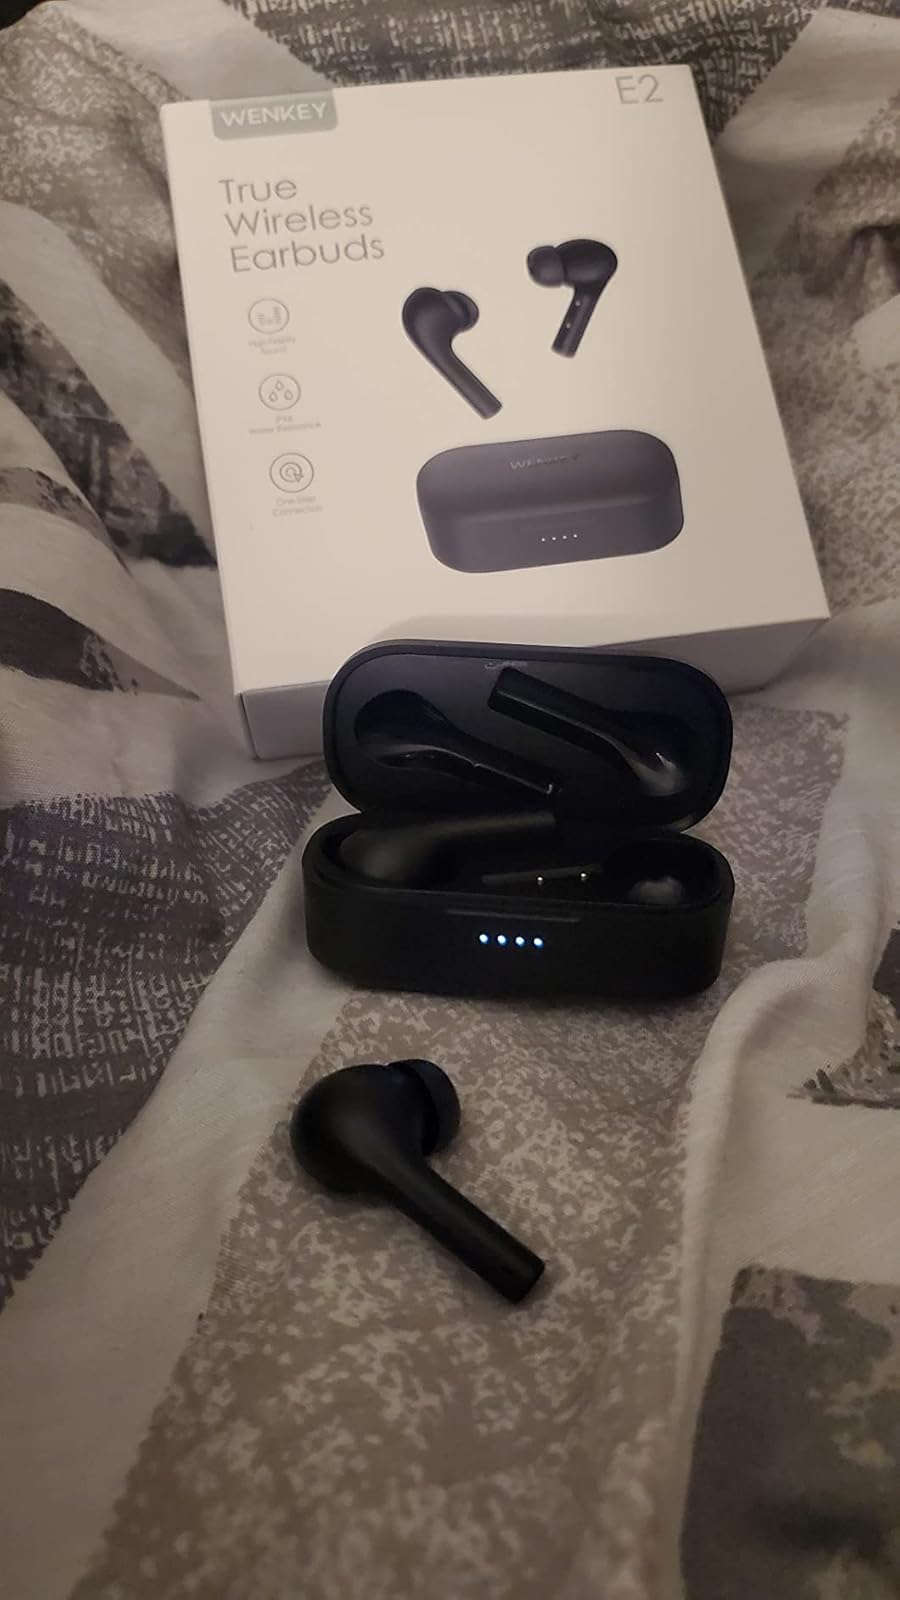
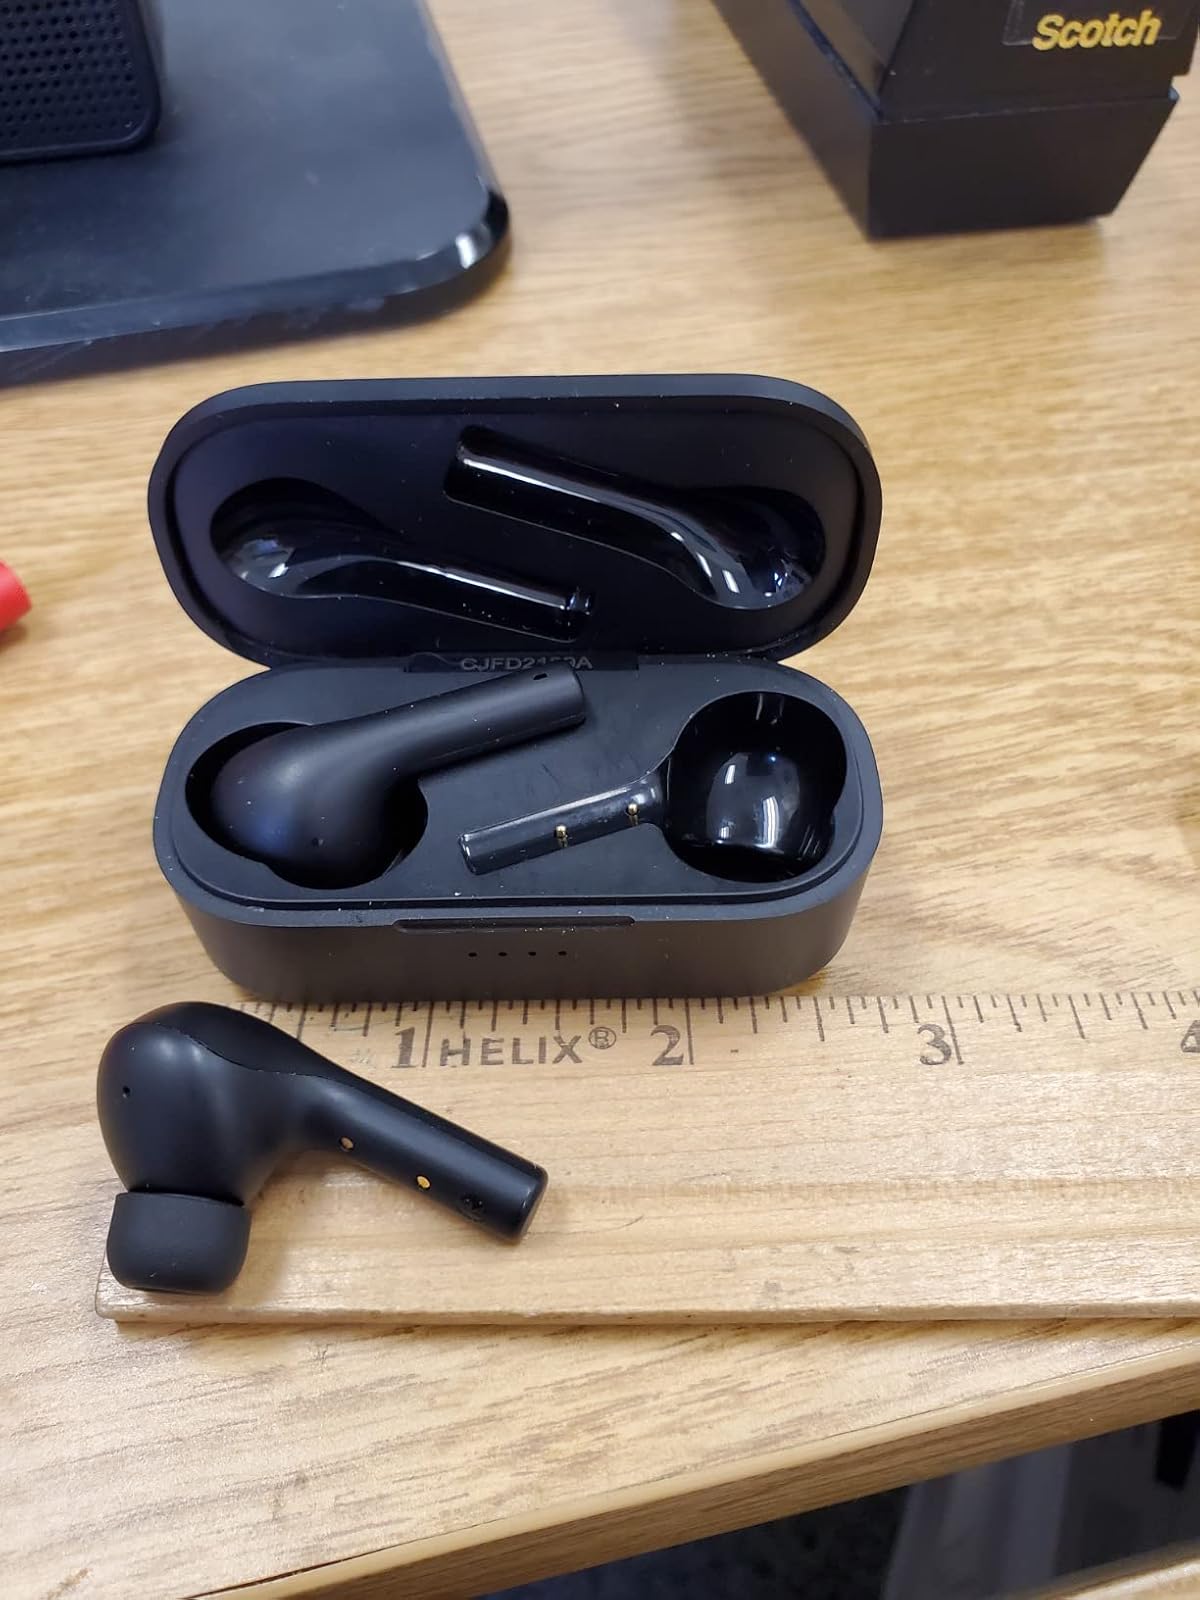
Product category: earbuds
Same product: yes